Xavi Vierge

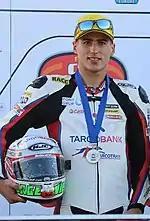
Vierge in 2015

Born in Barcelona, Vierge was the 2015 FIM CEV Moto2 European Championship runner-up, winning six races, finishing in second three times, and in third place once, out of the eleven races that year.